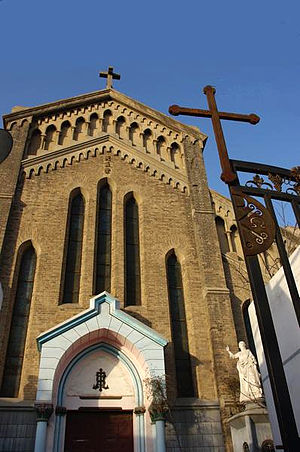
Kaifeng / Historie
Den katolske domkirke i Kaifeng
Kaifeng er en kinesisk storby og en by på præfekturniveau ved floden Huáng Hé i provinsen Hénán i det centrale Kina. Befolkningen i byen anslås til 577.000, mens hele præfekturet har 4,6 millioner indbyggere, og et areal på 6,444 km². Tidligere navne på byen er Bianliang og Daliang.